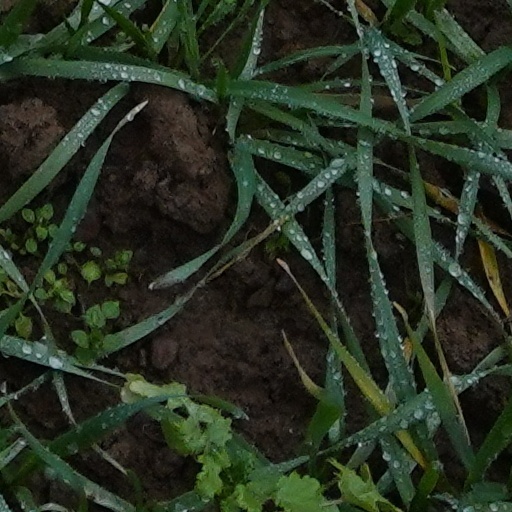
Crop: wheat